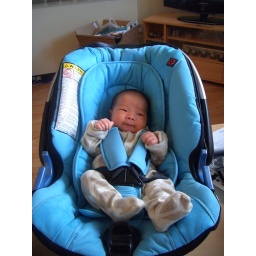
Ethan in car seat